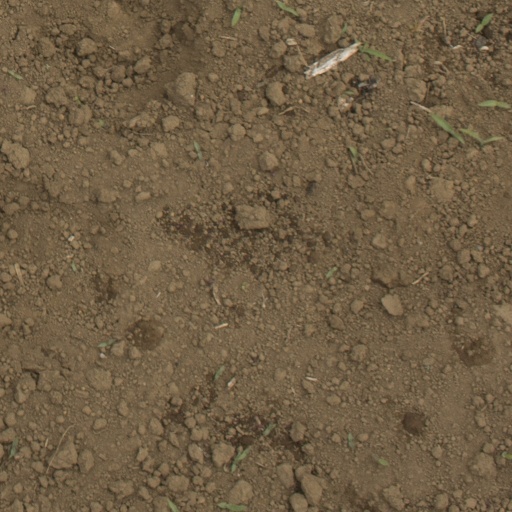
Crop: Jerusalem artichoke